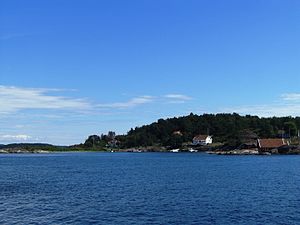
Grimstad / Kommunens øer
Grimstad er en by og kystkommune i Agder fylke i Norge. Kommunen grænser til Arendal i øst, Froland og Birkenes i nord og Lillesand i vest. 1. januar 1971 blev Fjære kommune og Landvik kommune indlemmet i Grimstad ved en kommunesammenlægning, og folketallet øgedes fra 2 788 til 11 764.